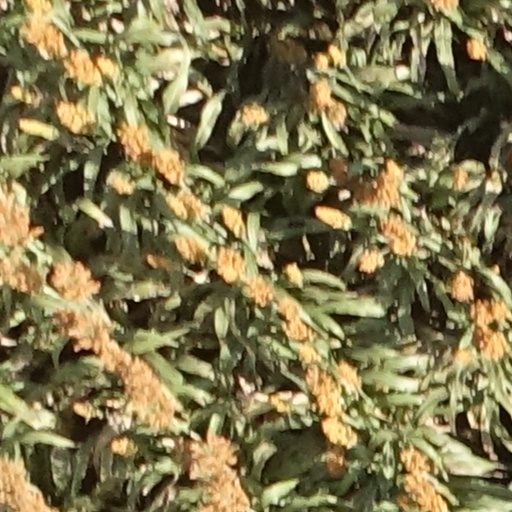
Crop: sorghum